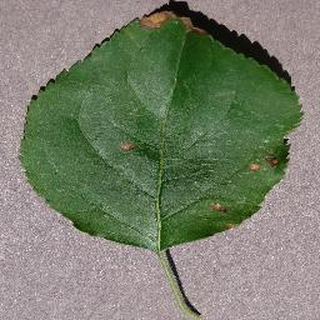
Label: apple_black_rot